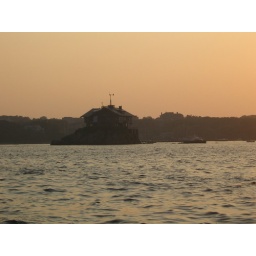
The house on the rock in Newport Harbor